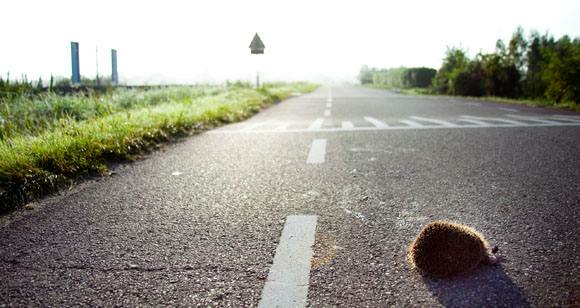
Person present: No